Postage stamps and postal history of Montenegro

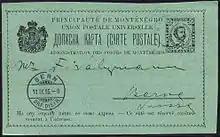
An 1895 postal card of Montenegro

The postal stationery issued by Montenegro used the same designs as those used for stamps.